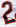
Number: 2